Andy Hunter (footballer, born 1864)

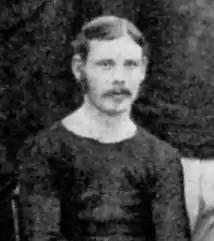

Andrew Hunter (August 1864 in Joppa, Ayrshire, Scotland – 19 June 1888 in Australia) was a Scottish footballer known for scoring Aston Villa's first goal in the FA Cup.